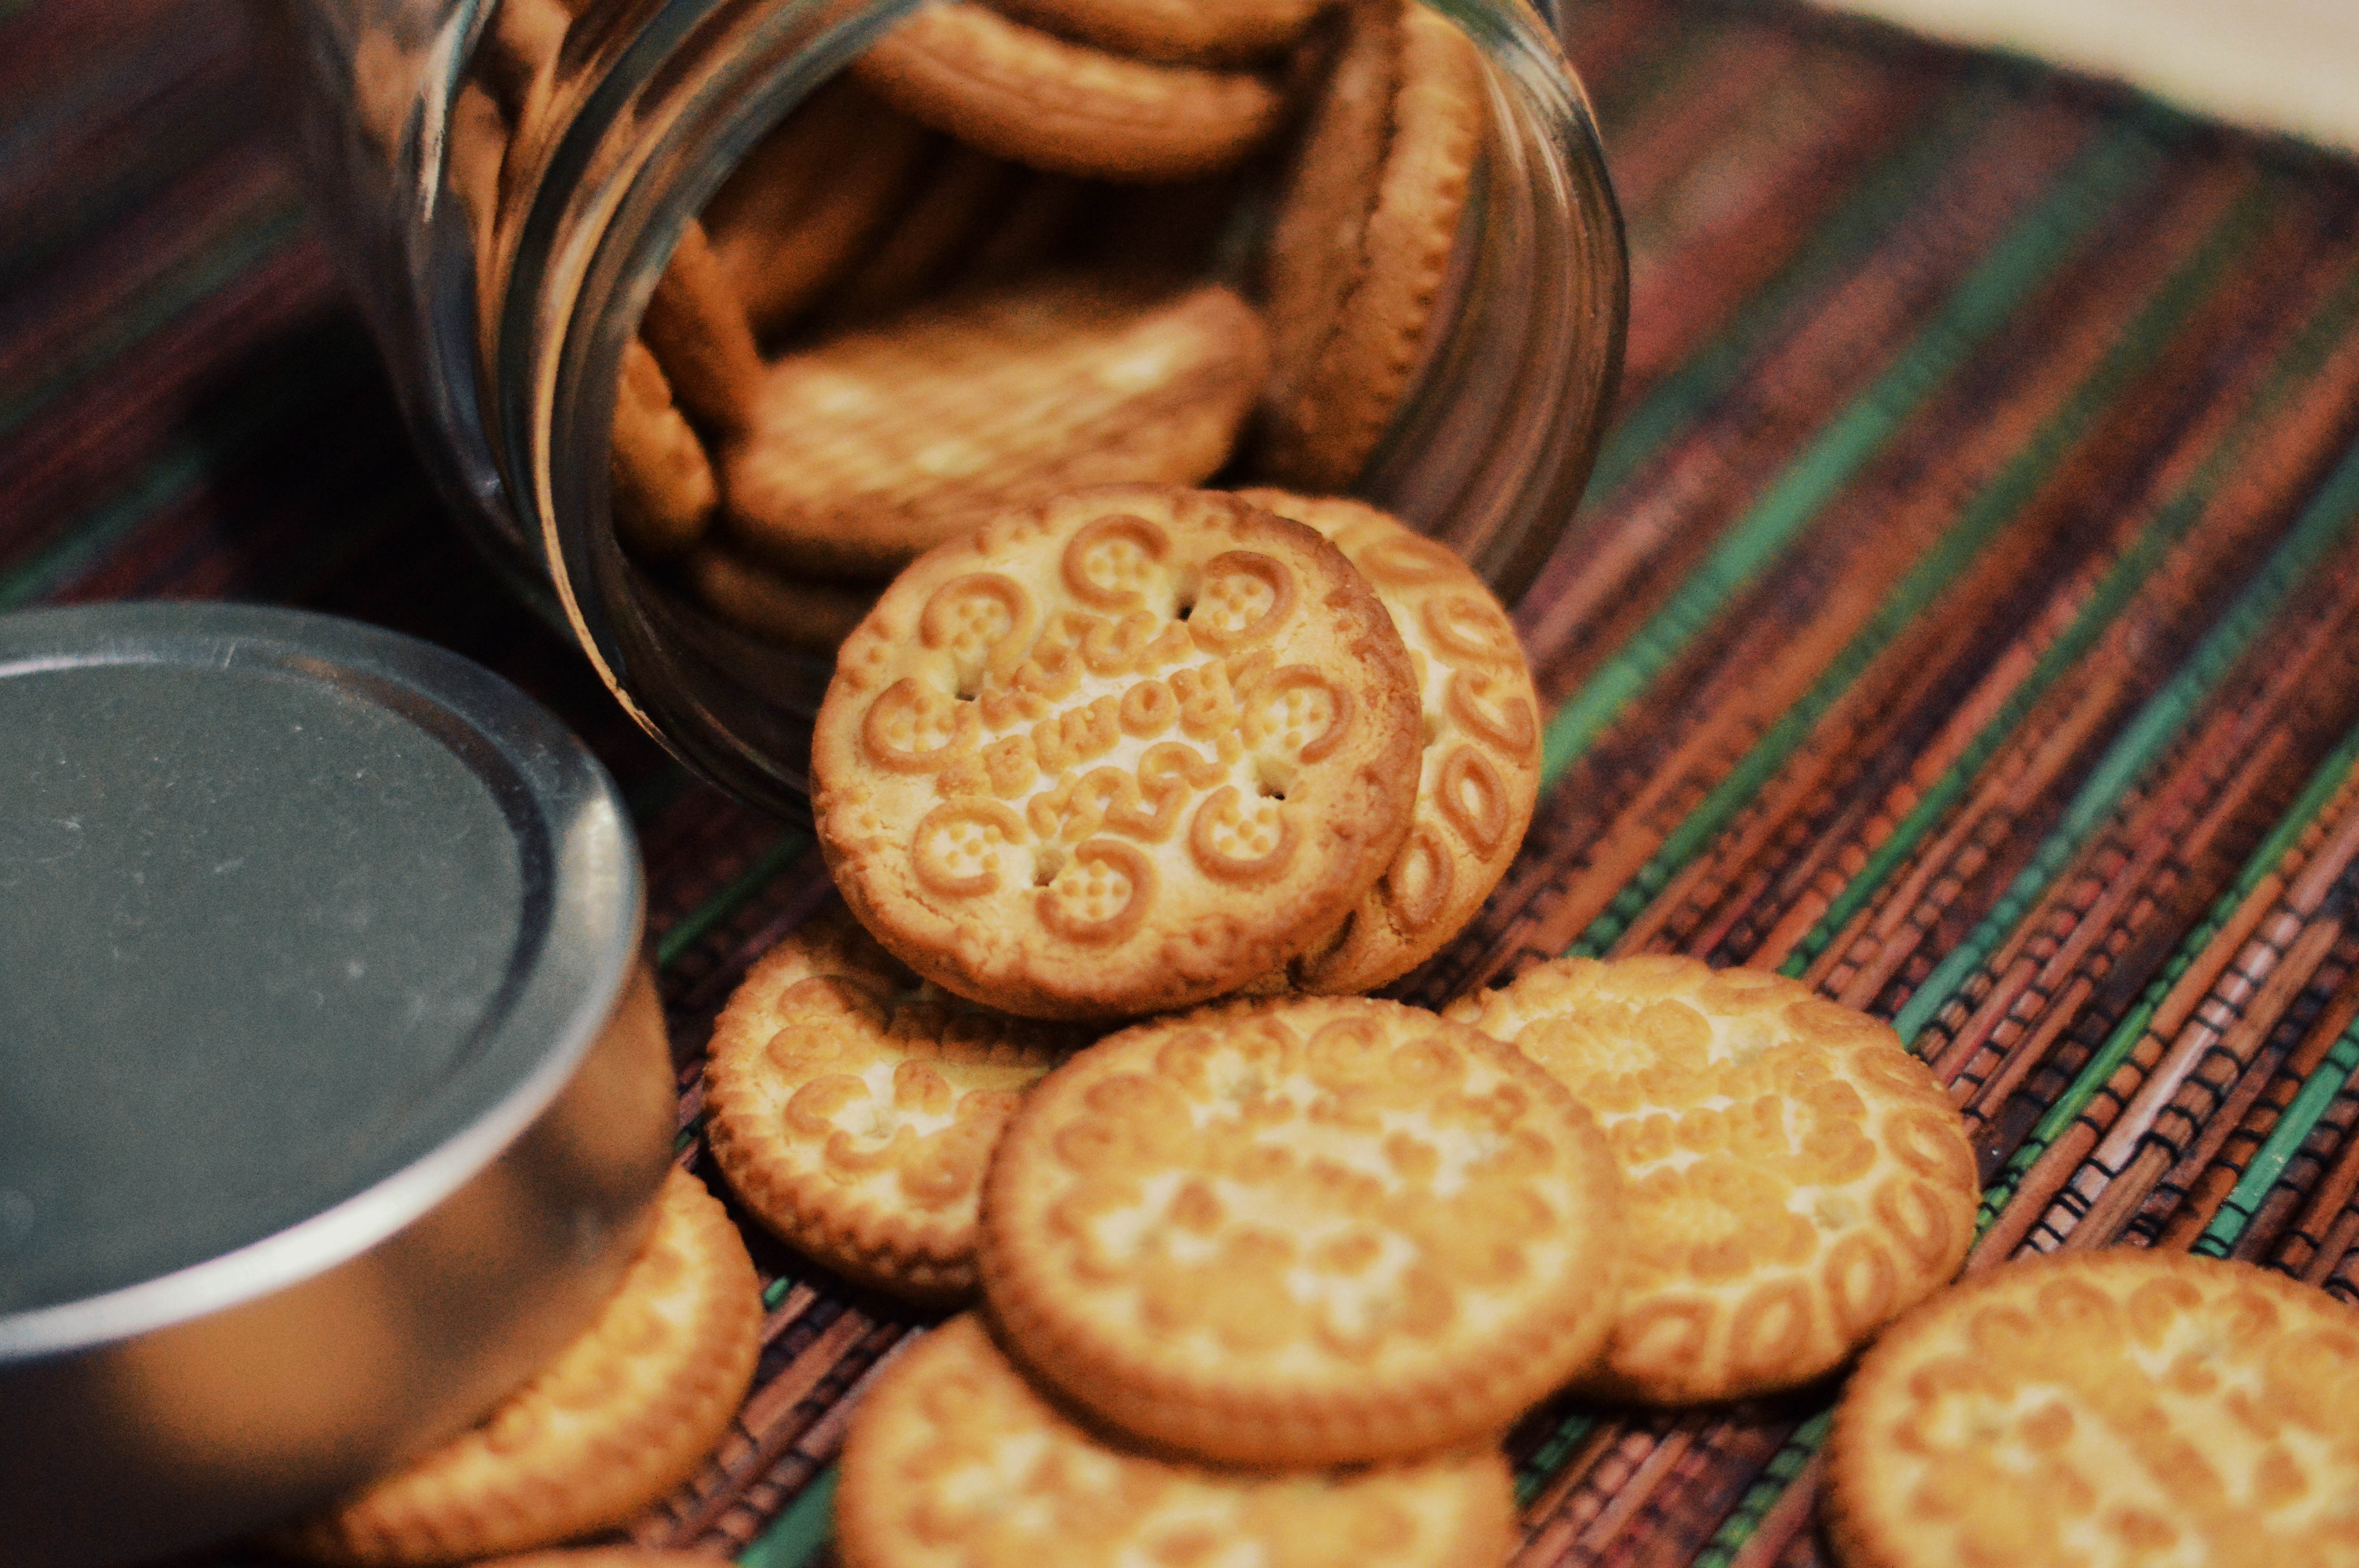
meal, food, produce, baking, biscuit, cookie, dessert, icing, sweetness, baked goods, flavor, snack food, cookies and crackers